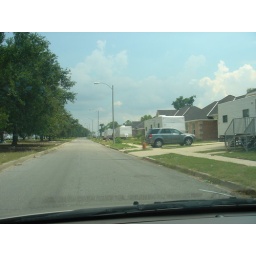
almost every house on this street had a fema trailer in front!